Real school

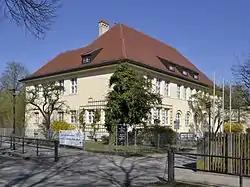
"Realschule" at the Blutenburg, Germany

Real school is a type of secondary school in Germany, Switzerland and Liechtenstein. It has also existed in Croatia ("realna gimnazija"), the Austrian Empire, the German Empire, Denmark and Norway ("realskole"), Sweden ("realskola"), Finland ("reaalikoulu"), Hungary ("reáliskola"), Latvia ("reālskola"), Slovenia ("realka"), Serbia ("realna gimnazija/realka"), and the Russian Empire ("реальное училище"), including partitioned Poland ("szkoła realna").